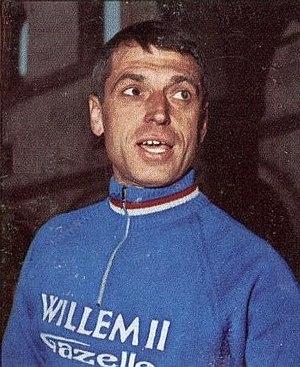
Henri Van Looy, né le 20 décembre 1933 à Grobbendonk, est un coureur cycliste belge, dont la carrière s'étend sur deux décennies entre 1950 et 1970.